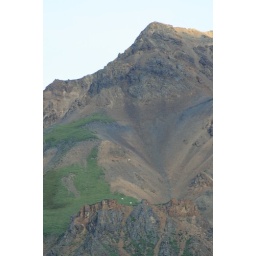
Dall Sheep -- those two wee little white spots in the grass